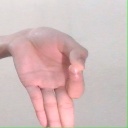
अक्षर: ज्ञ